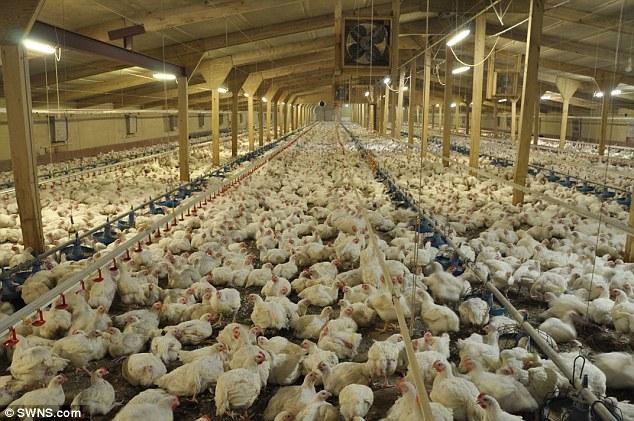
Kuku wengi waliojazana ndani ya jumba kubwa la kufugia wakitembea kwa uhuru, huku wakipata chakula na maji yanayotosheleza mahitaji yao. Mazingira haya yameandaliwa kwa uangalifu kuhakikisha kuku wanakuwa kwa afya, na kutoa mazao bora kwa ajili ya matumizi ya  biashara.